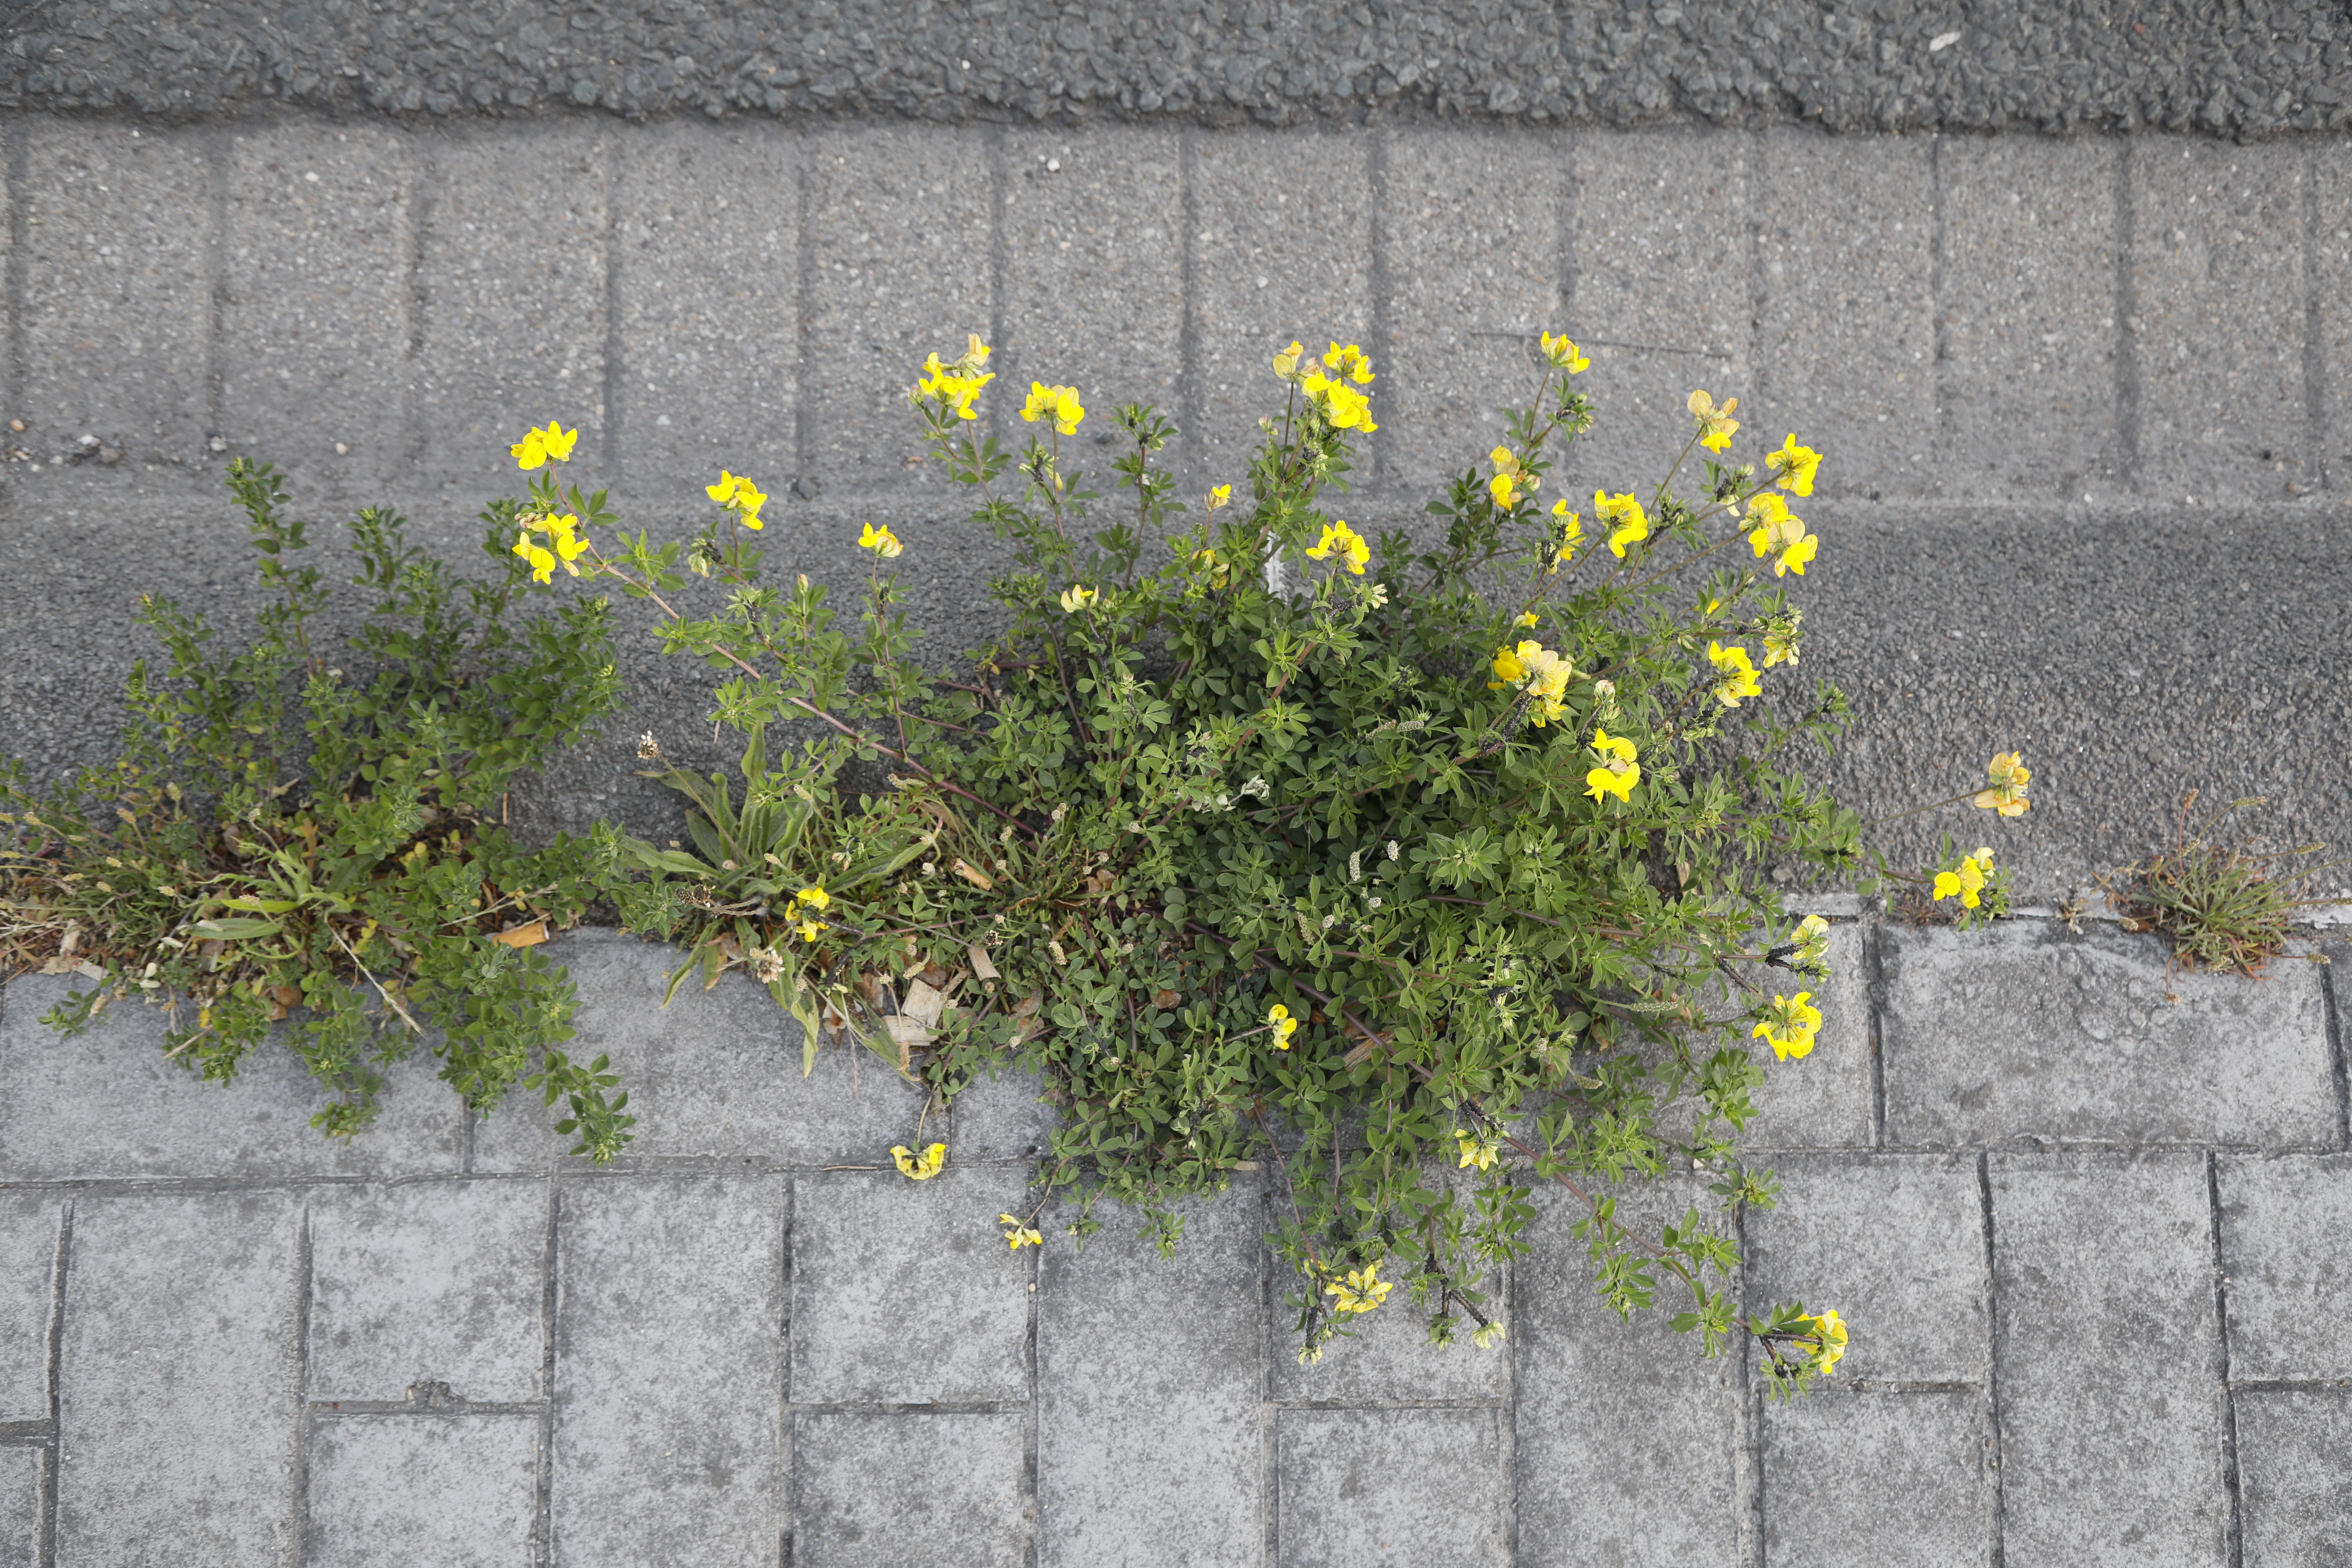
Plant species: Lotus corniculatus , Plantago lanceolata